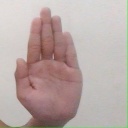
अक्षर: ध